The Witch Way

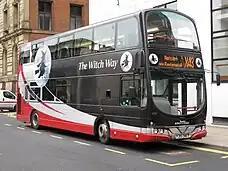
Wright Eclipse Gemini bodied Volvo B7TL outside Manchester Chorlton Street coach station in March 2011

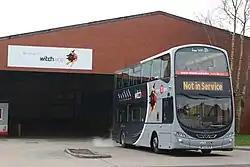
Wright Eclipse Gemini bodied Volvo B9TL leaving Transdev's Queensgate depot in Burnley in April 2018

Route X43 was initially served with a mixture of double-deck Leyland Titans and single-deck Leyland Tigers. In the early 1960s these were replaced by new Leyland Leopards. From 1974 coaches were used on the route, with Leyland Leopards again the preferred choice. In 1982 a small number were branded for the route, using the name "Timesaver" and the tagline "Regular Motorway service".